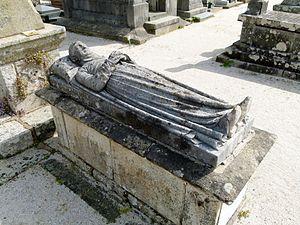
Gisant du curé Pierre Guillozo au cimetière de Languidic
Languidic est une commune française située dans le département du Morbihan en région Bretagne.